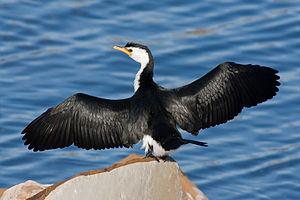
Le Cormoran pie est une espèce d'oiseau de mer endémique d'Australasie et Malaisie.